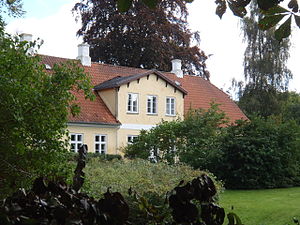
Kongens Lyngby / Historie / 1800-tallet
Præstegården tæt ved Lyngby Kirke.
Kongens Lyngby er en nordlig bydel i Storkøbenhavn i Lyngby-Taarbæk Kommune i Region Hovedstaden. I Lyngby-Taarbæk kommune, hvor Kongens Lyngby ligger, bor 55.903 indbyggere.